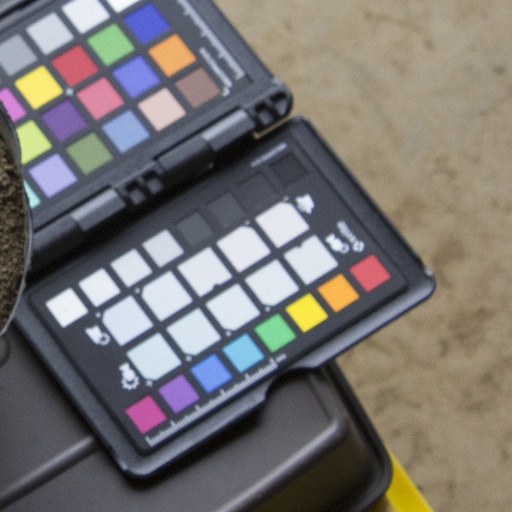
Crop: soybean